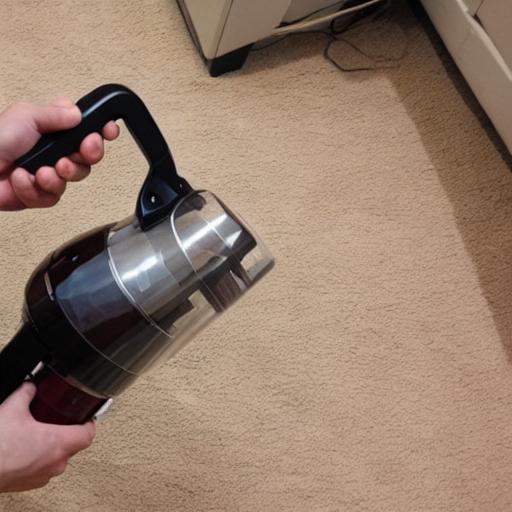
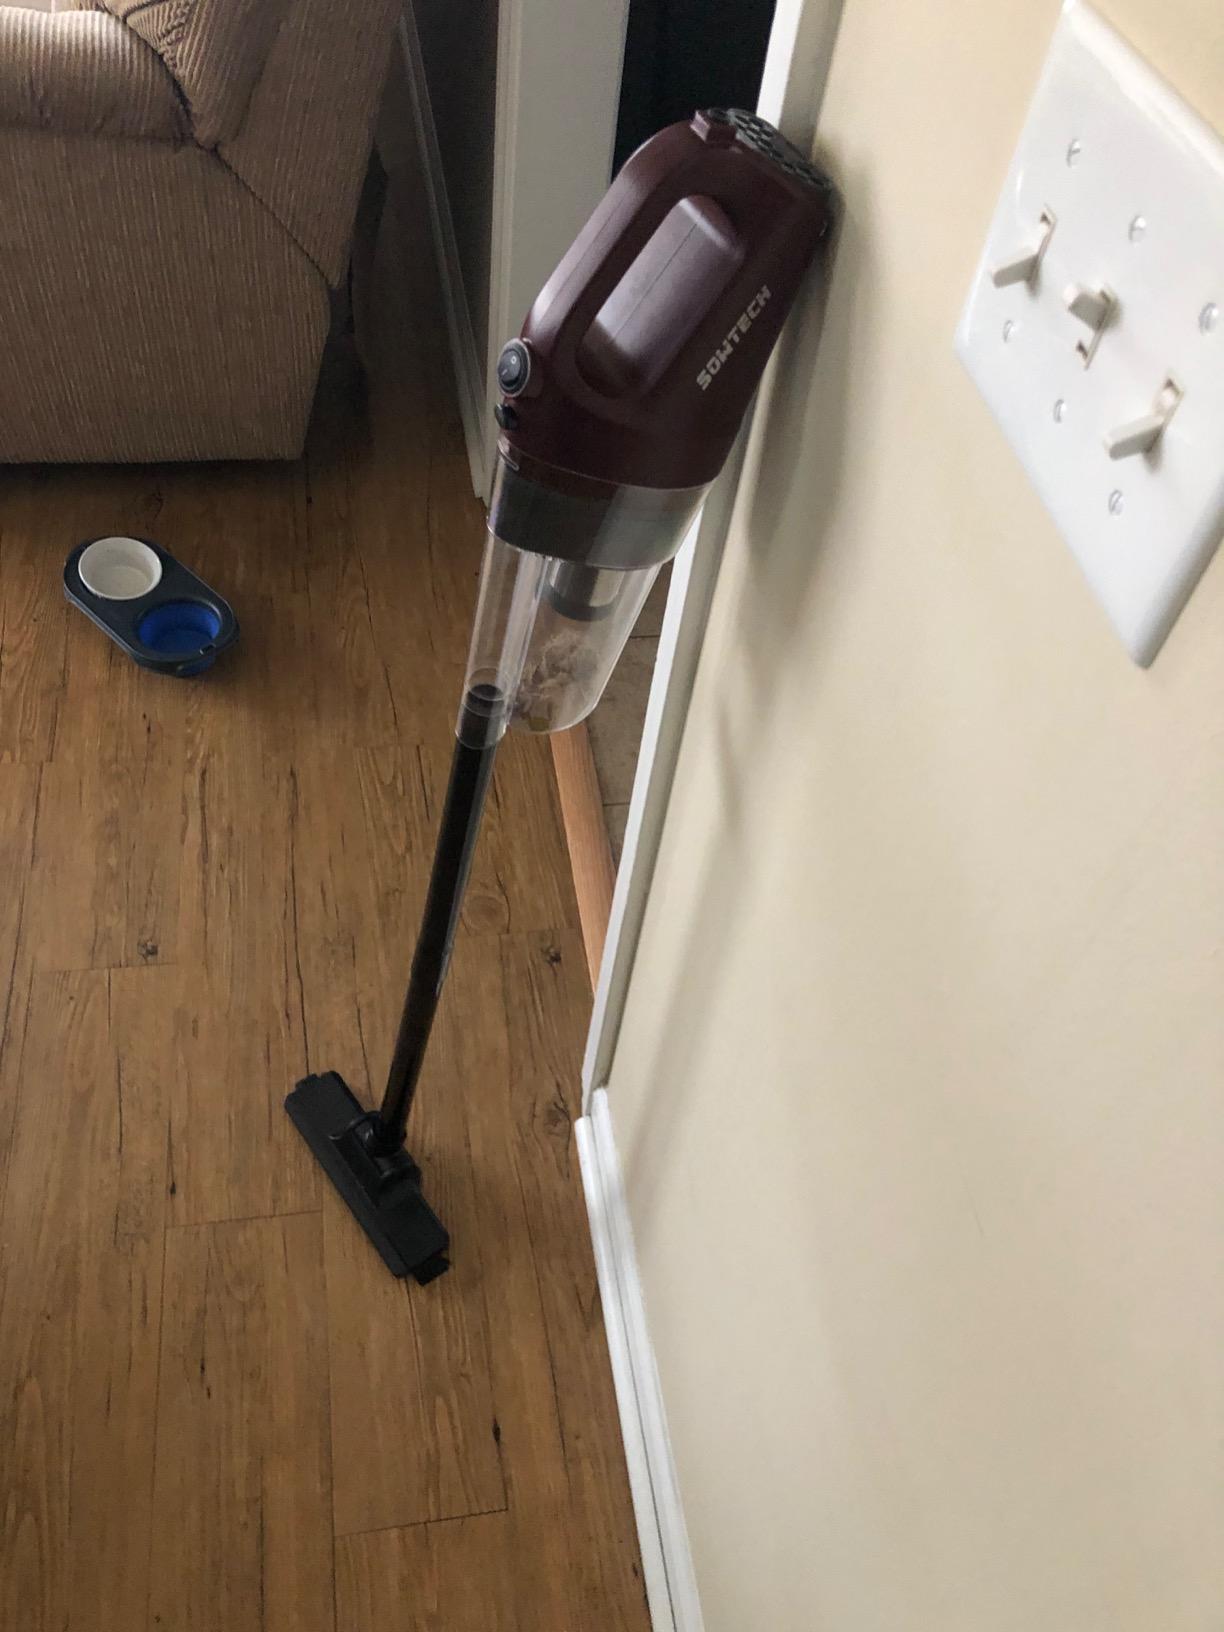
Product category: items_vacuum
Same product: no